M3 motorway (Great Britain)

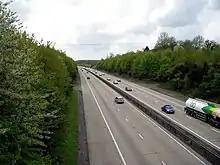
M3 motorway at East Stratton

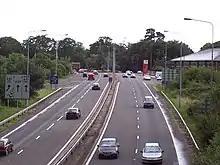
Southern end of the M3 meeting the A33 at Southampton

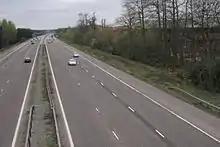
M3 motorway at Fleet

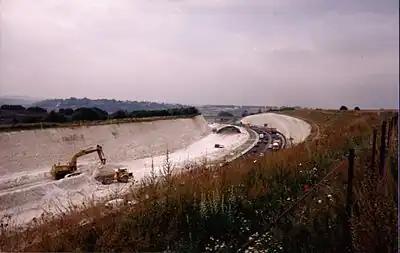
M3 under construction at Twyford Down

The motorway was originally approved as the "London to Basingstoke Motorway" with delays over funding for an extension to Southampton the road was built to relieve two single carriageway trunk roads that were congested.